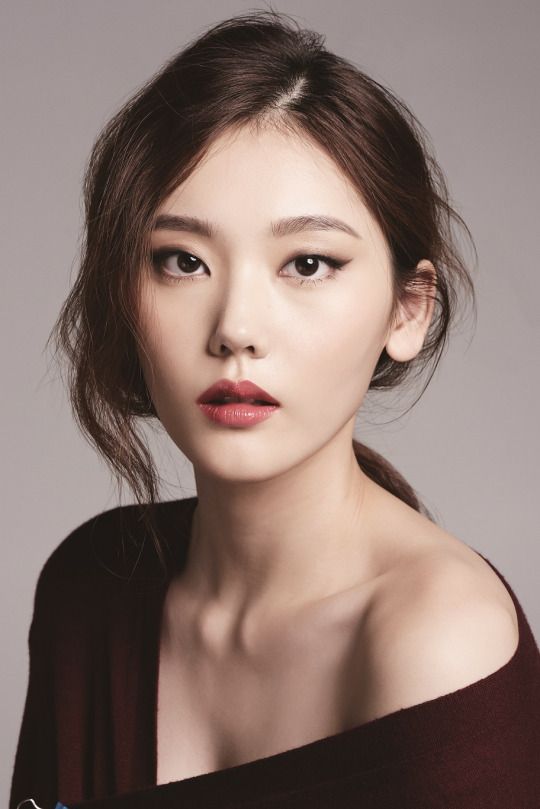
Label: Colored